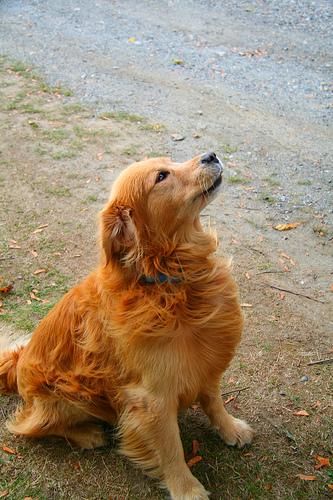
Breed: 5355-n000126-golden_retriever